Eugène Scribe

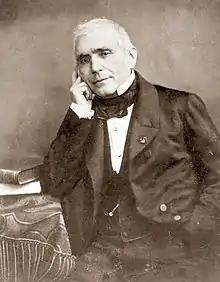
Scribe by Nadar

Augustin Eugène Scribe (24 December 179120 February 1861) was a French dramatist and librettist. He is known for writing "well-made plays" ("pièces bien faites"), a mainstay of popular theatre for over 100 years, and as the librettist of many of the most successful grand operas and opéras-comiques.